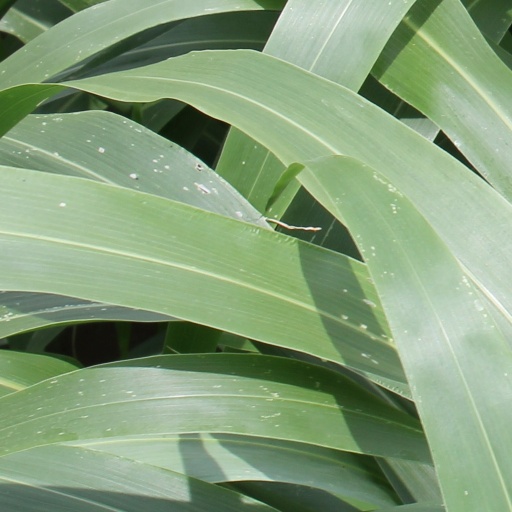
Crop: sorghum